Mathias Fredriksson

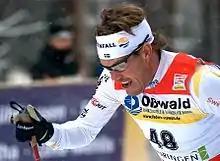
Mathias Fredriksson during the Tour de Ski in January 2010

Mathias Fredriksson (born 11 February 1973 in Uddevalla, Västra Götaland County) is a Swedish former cross-country skier who has competed since 1993. He earned a bronze medal in the 4 × 10 km relay at the 2006 Winter Olympics in Turin. Fredriksson's best Olympic finish was at these same Olympics with a tenth in the 50 km event.